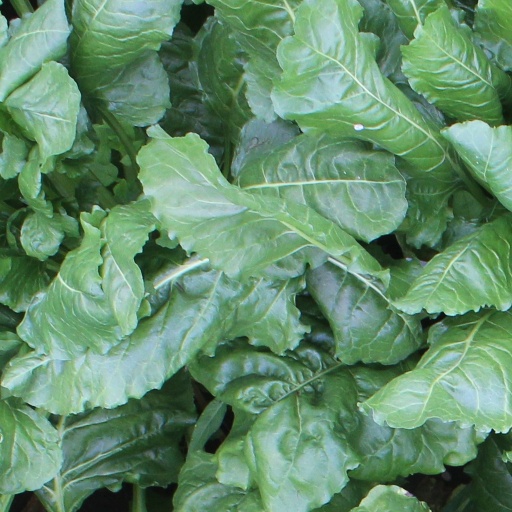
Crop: sugar beet